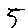
Label: 5